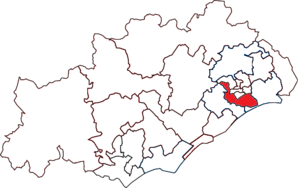
Situation du canton dans le département de l'Hérault
Le canton de Lattes est un canton français dans le département de l'Hérault, en région Occitanie.